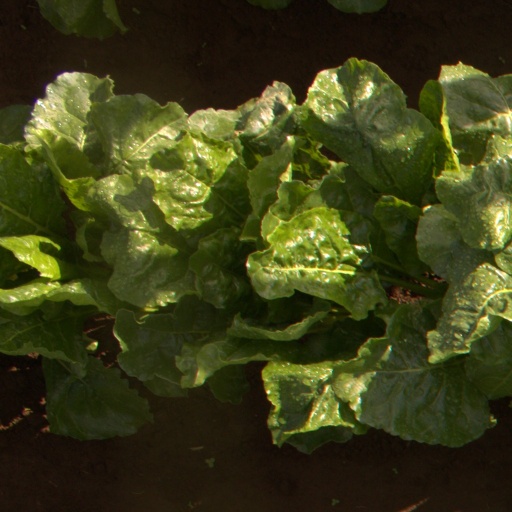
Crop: sugar beet